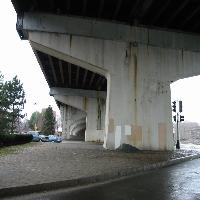
Weather: cloudy or overcast